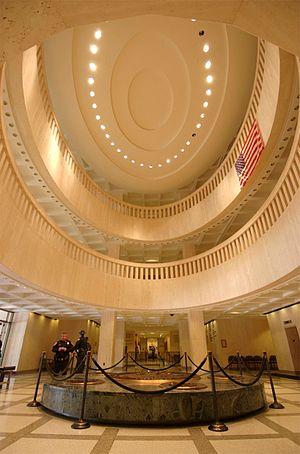
Le Capitole de l'État de Floride est le bâtiment qui abrite les assemblées législatives de la Floride. Il se trouve dans le centre de Tallahassee, la capitale de l'État de Floride, au carrefour d'Apalachee Parkway et de Monroe Street. Il se compose d’un bâtiment historique dans lequel se trouve un musée et le Florida Legislative Research Center & Museum, et d’un bâtiment plus récent ; avec un gratte-ciel de 22 étages.